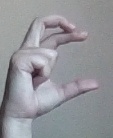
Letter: thal